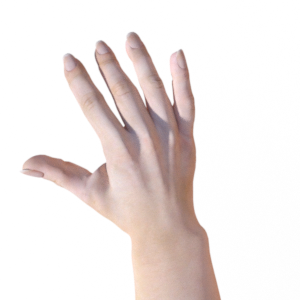
Label: paper